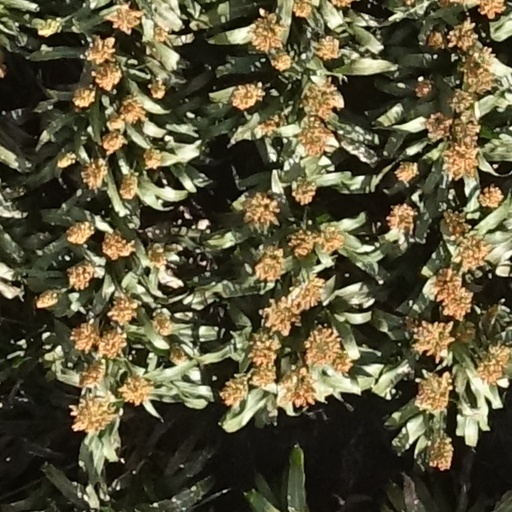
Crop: sorghum